Space Shuttle Endeavour

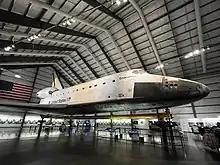
"Endeavour" in the temporary Samuel Oschin Pavilion (February 2023)

"Endeavour"'s biggest part of the journey was crossing the Manchester Boulevard Bridge over Interstate 405. However, due to weight restrictions of the bridge, the shuttle was moved from the robotic transporters to a lighter non-powered dolly and was towed across the bridge by an unmodified Toyota Tundra. Once it had completely crossed the bridge, the shuttle was then returned to the robotic transporters to continue its course. Toyota used the footage of "Endeavour" crossing the bridge in a commercial for the 2013 Super Bowl, and the Tundra used to pull the shuttle was donated to the Science Center, where it became part of an exhibit on leverage.